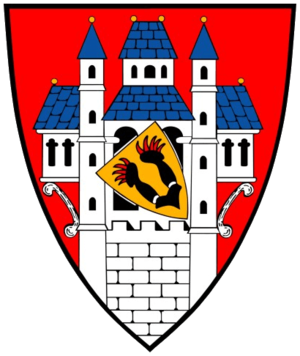
Hoya
Coat of arms of Hoya
Hoya er en by og kommune med godt 3.700 indbyggere, beliggende i den nordlige del af Landkreis Nienburg/Weser, i den tyske delstat Niedersachsen.